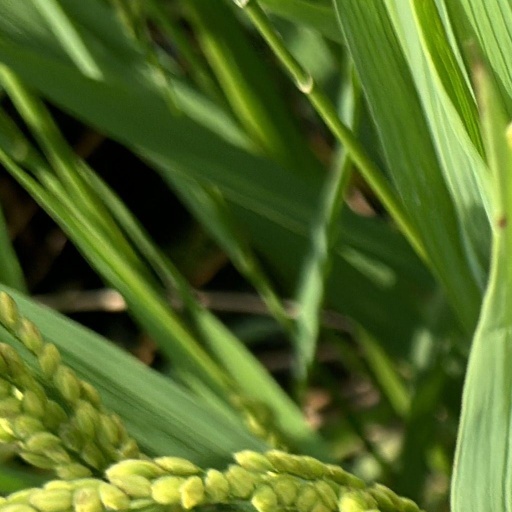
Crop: rice